Schmerikon

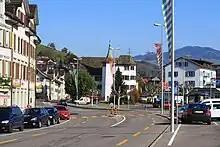
Schmerikon

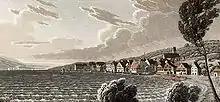
Schmerikon in 1825

Schmerikon is located at the head of Lake Zurich, on the section of the lake known as the "Obersee" and where the Linth river enters the lake. Part of the municipality is a natural reserve, particularly along the lake shore.